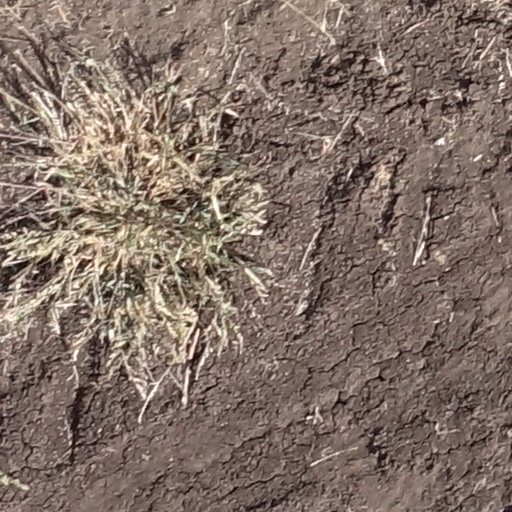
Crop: sorghum